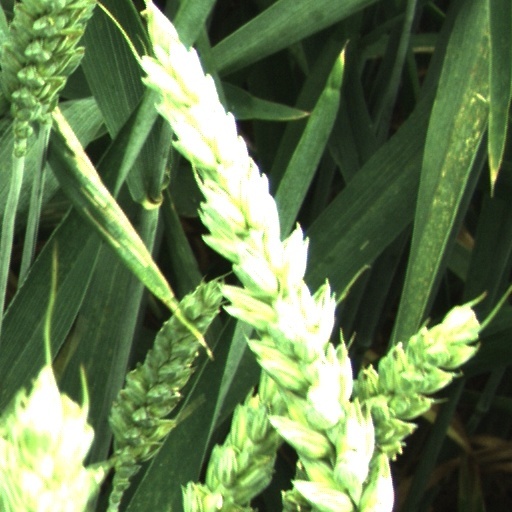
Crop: wheat